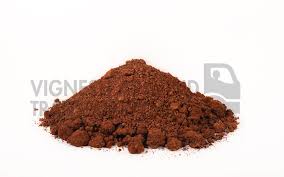
Soil type: Red soil